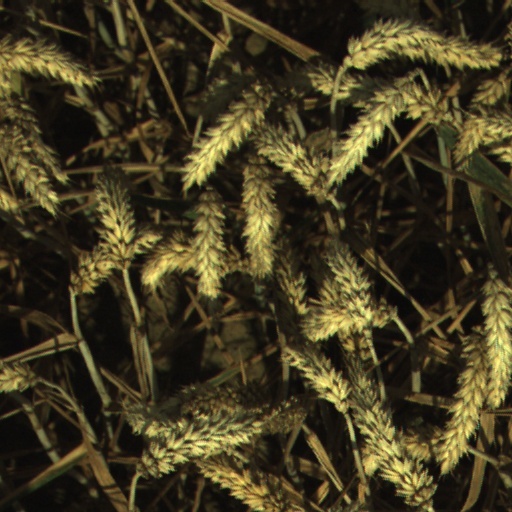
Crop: wheat